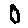
Label: 0